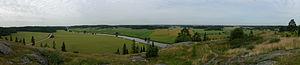
L'Aura est un fleuve côtier de la région de Finlande propre, dans le Sud-Ouest de la Finlande.